Saint Inan

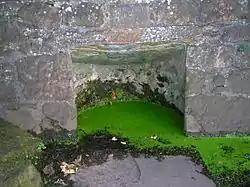
Saint Inan's Well near the Old Parish kirk. Dated 839 AD.

Saint Inan (Evan) was the patron saint of Irvine, Ayrshire, Scotland, where he is said to have resided during the 9th century AD. He is reputed to have come as a monk of the Celtic Church from Iona Abbey, and to have died in Irvine, where his tomb was reputed to have been the site of miracles.